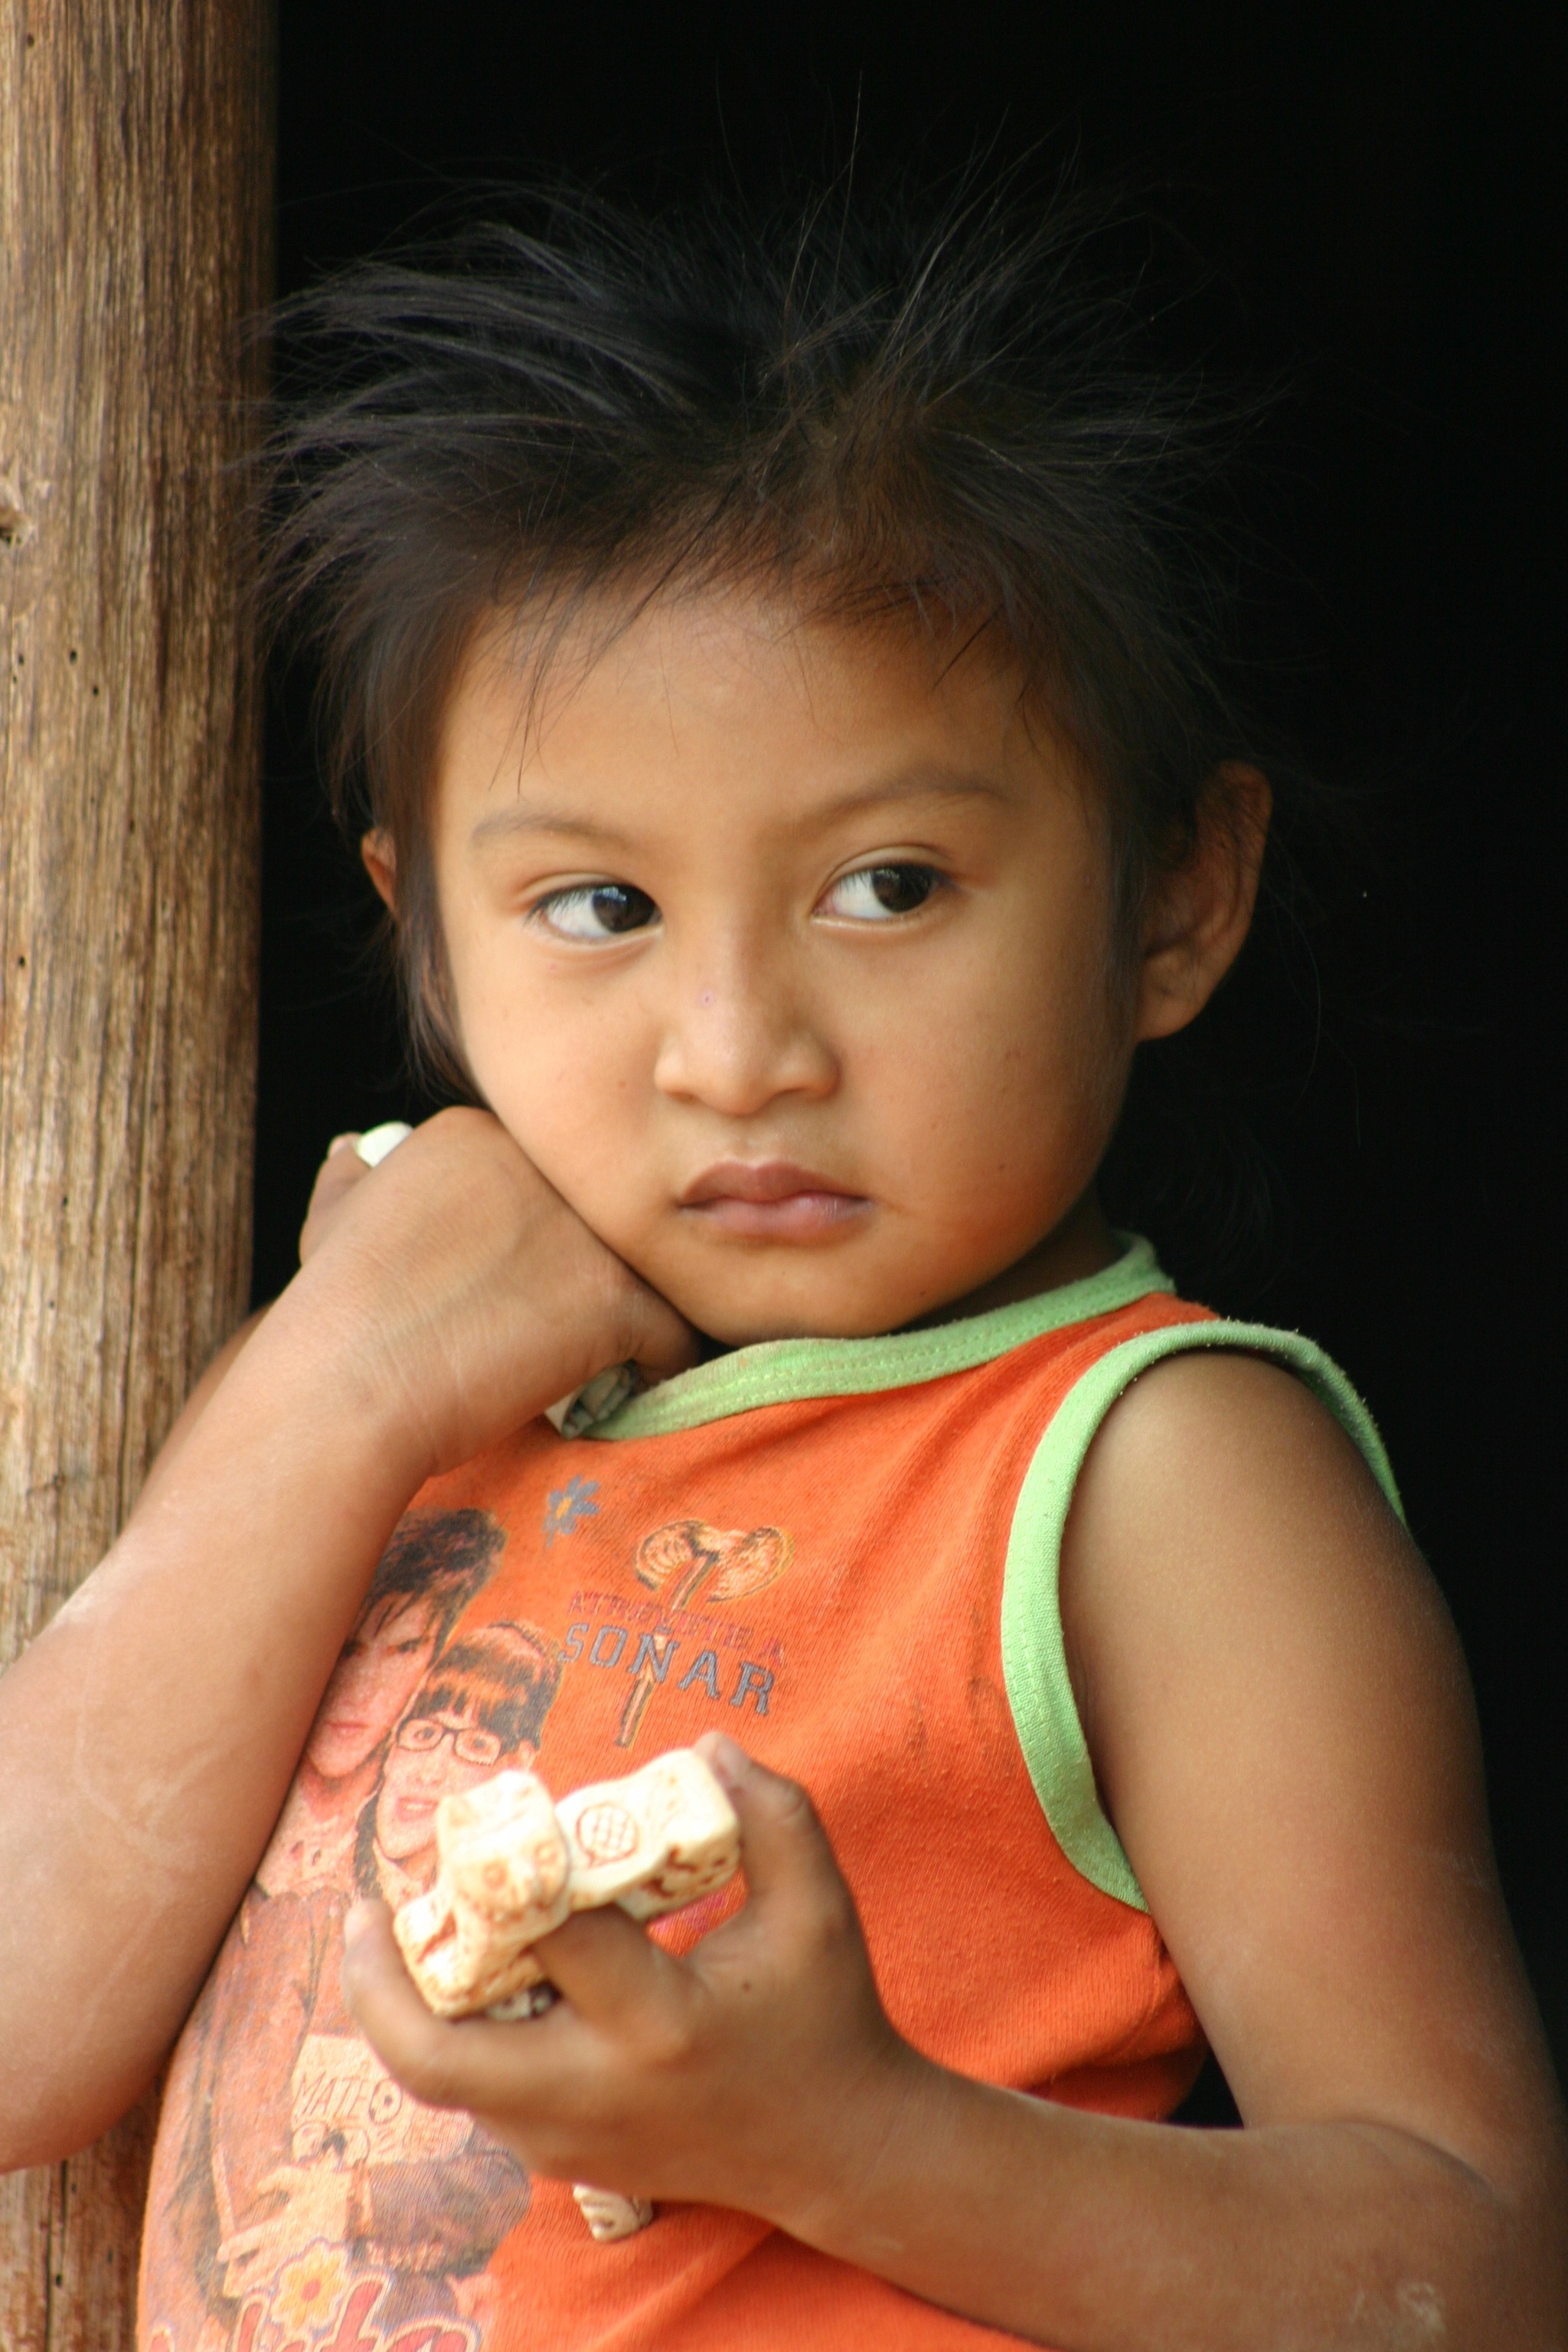
person, girl, woman, thinking, portrait, model, sitting, child, lady, facial expression, smile, close up, human body, face, nose, crafts, women, mexico, infant, toddler, eye, head, skin, beauty, organ, indian, less, photo shoot, portrait photography, human positions